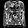
Label: Pullover